Canut revolts

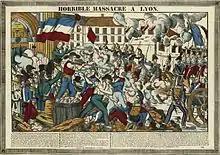
Suppression of the Second Canut revolt in April 1834

The Canut revolts is the collective name for the major revolts by Lyonnais silk workers which occurred in 1831, 1834 and 1848. They were among the first well-defined worker uprisings of the period known as the Industrial Revolution.